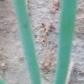
Crop: Onion
Condition: healthy-leaf